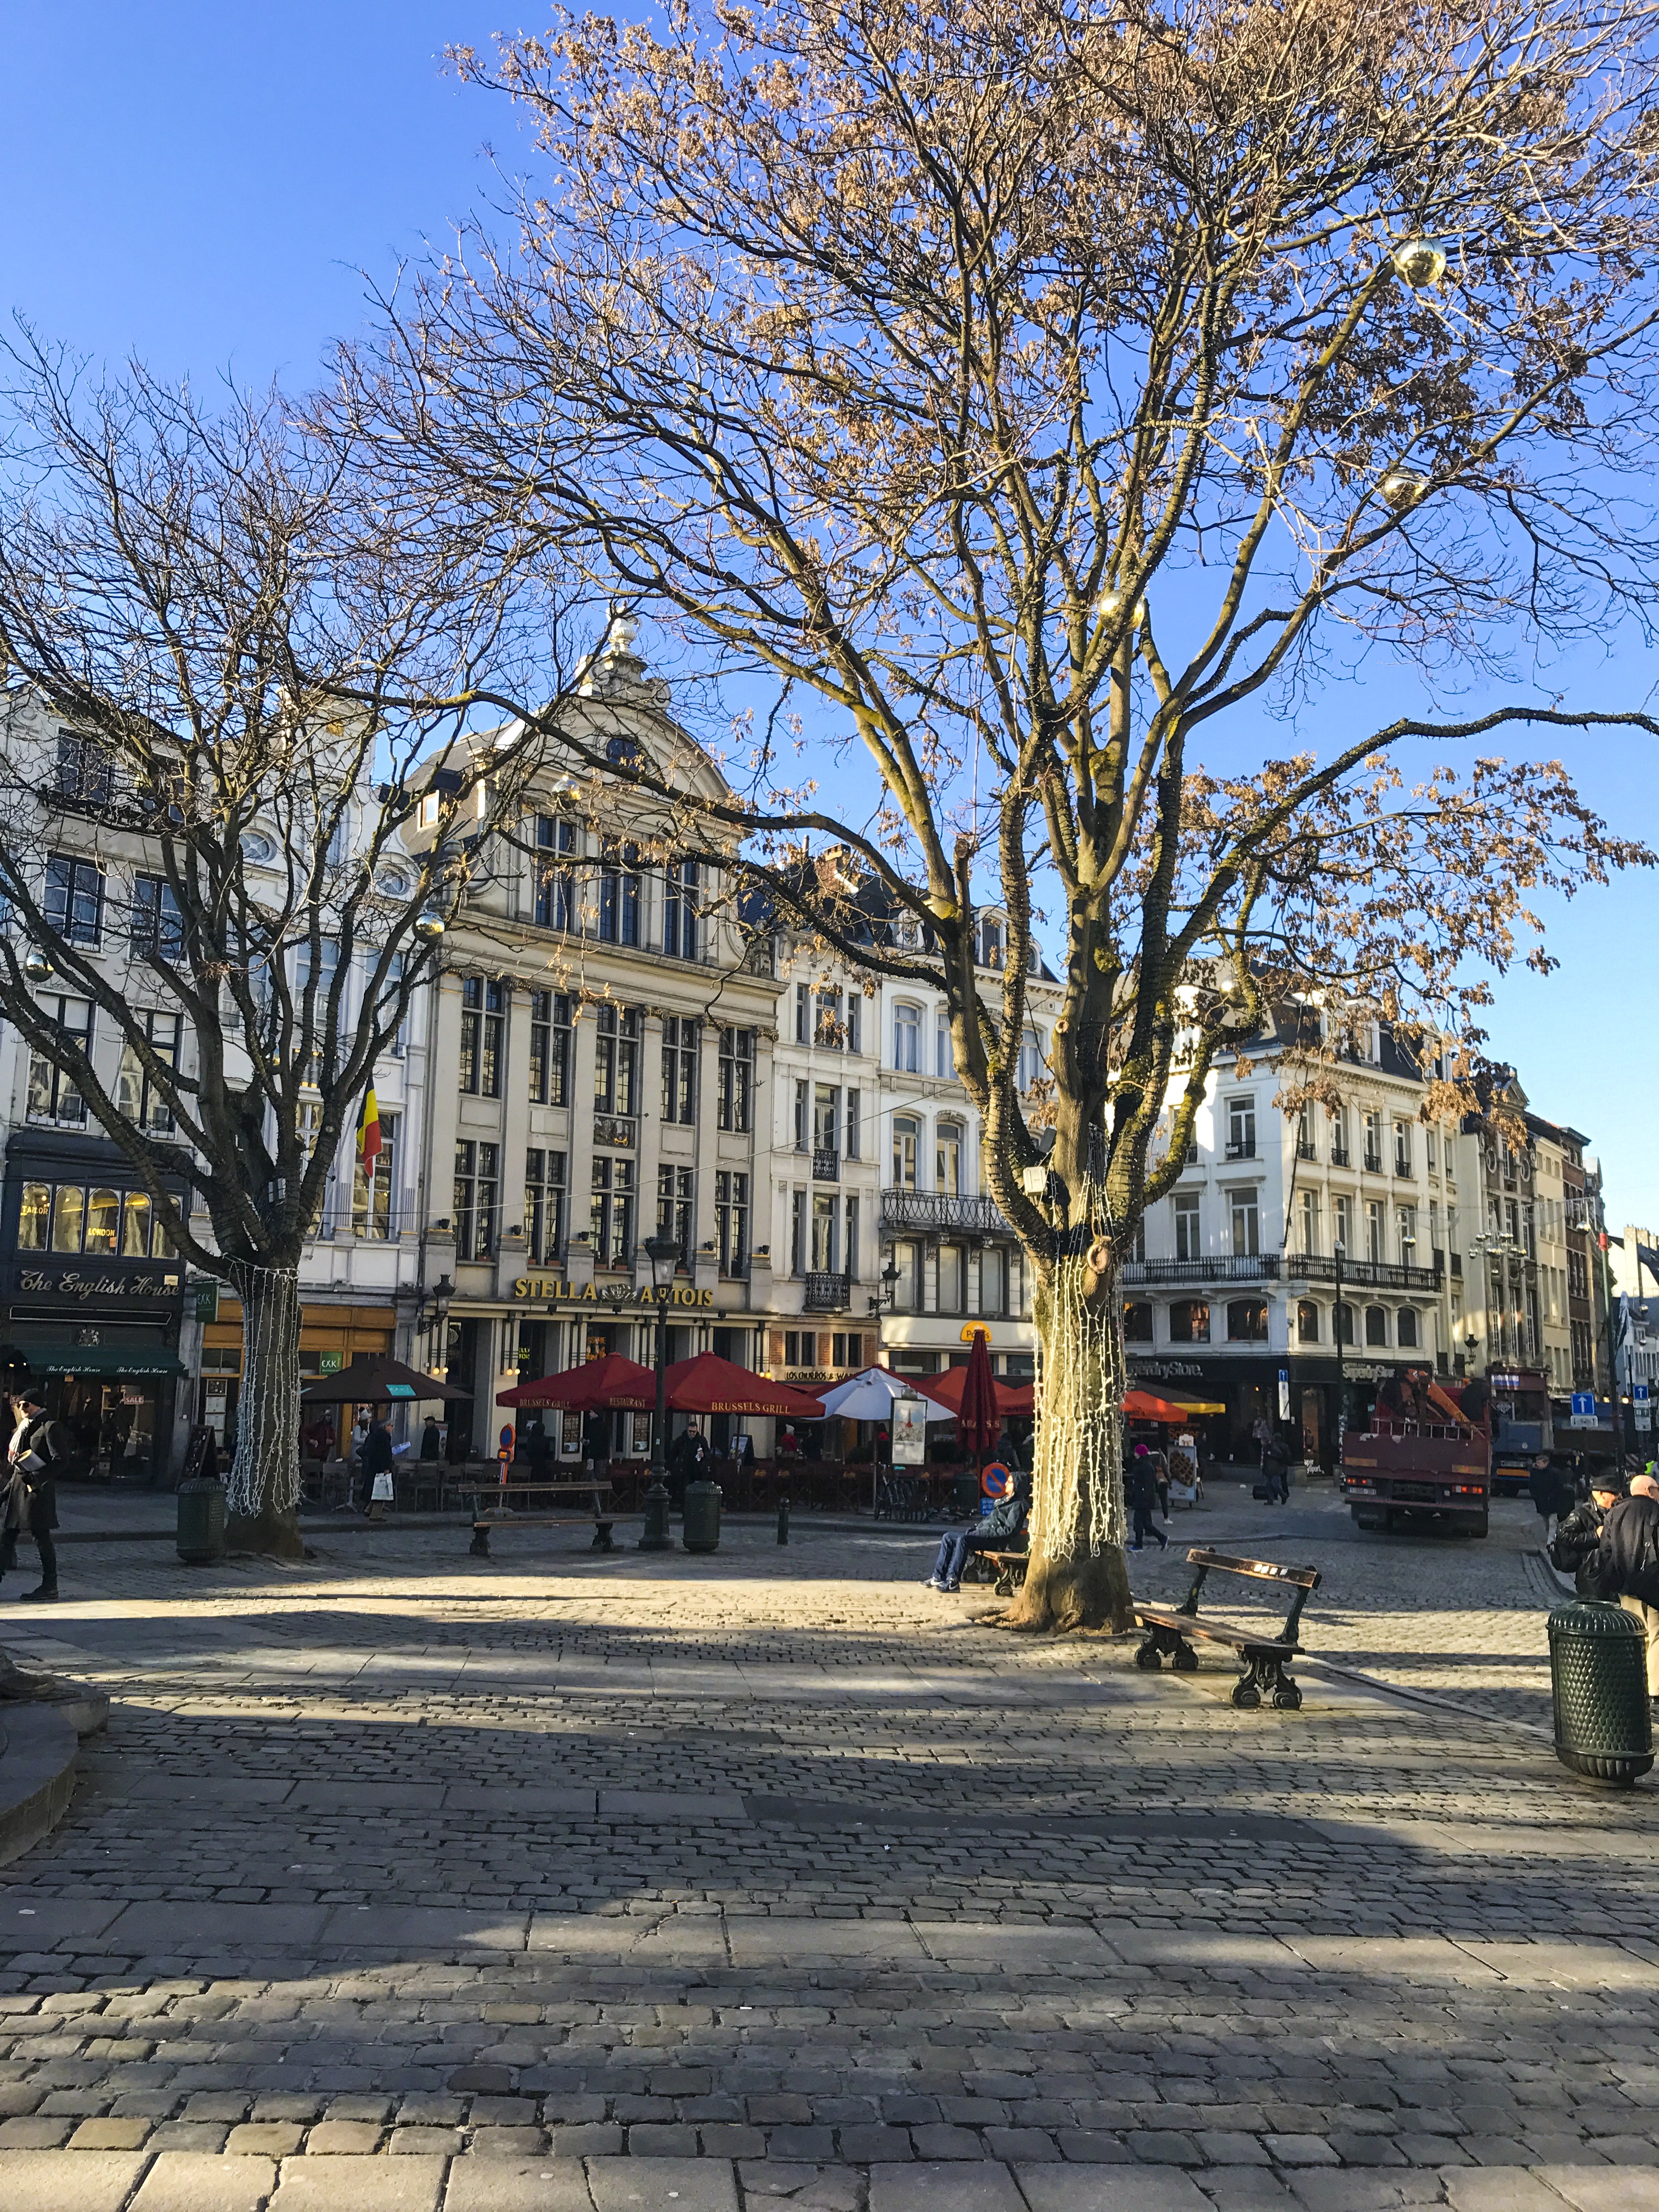
tree, winter, architecture, road, street, town, building, city, cityscape, downtown, europe, plaza, autumn, season, public space, brussels, infrastructure, town square, neighbourhood, urban area, residential area, human settlement, woody plant